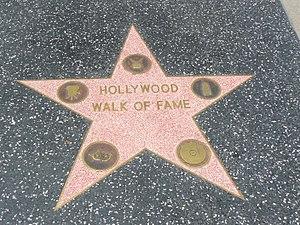
Le Walk of Fame [wɔːk ʌv feɪm] est un trottoir célèbre du quartier de Hollywood à Los Angeles, situé sur Hollywood Boulevard entre Gower Street et la Brea Avenue, ainsi que sur Vine Street entre Yucca Street et Sunset Boulevard, où figurent les noms de célébrités de l'industrie du spectacle honorées par la Chambre de commerce de Los Angeles. Cette inscription est payante.